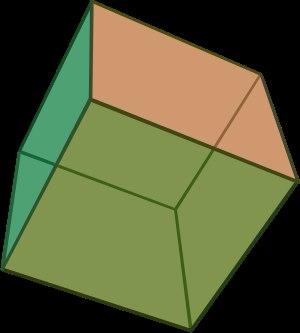
Le trapézoèdre trigonal ou deltoèdre est le premier dans une série infinie de polyèdres à faces uniformes qui sont les polyèdres duaux des antiprismes. Il possède six faces qui sont des losanges congrus.